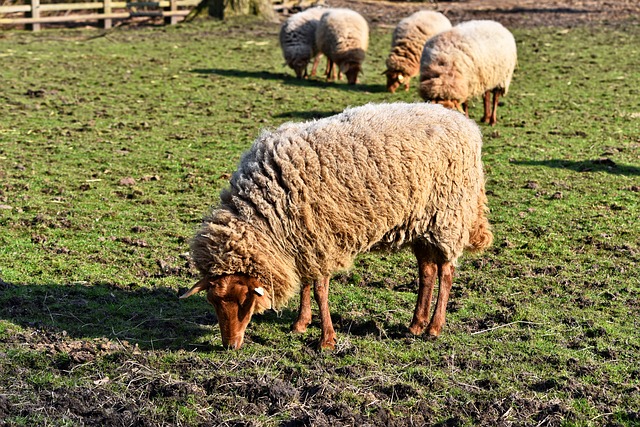
Label: pecora